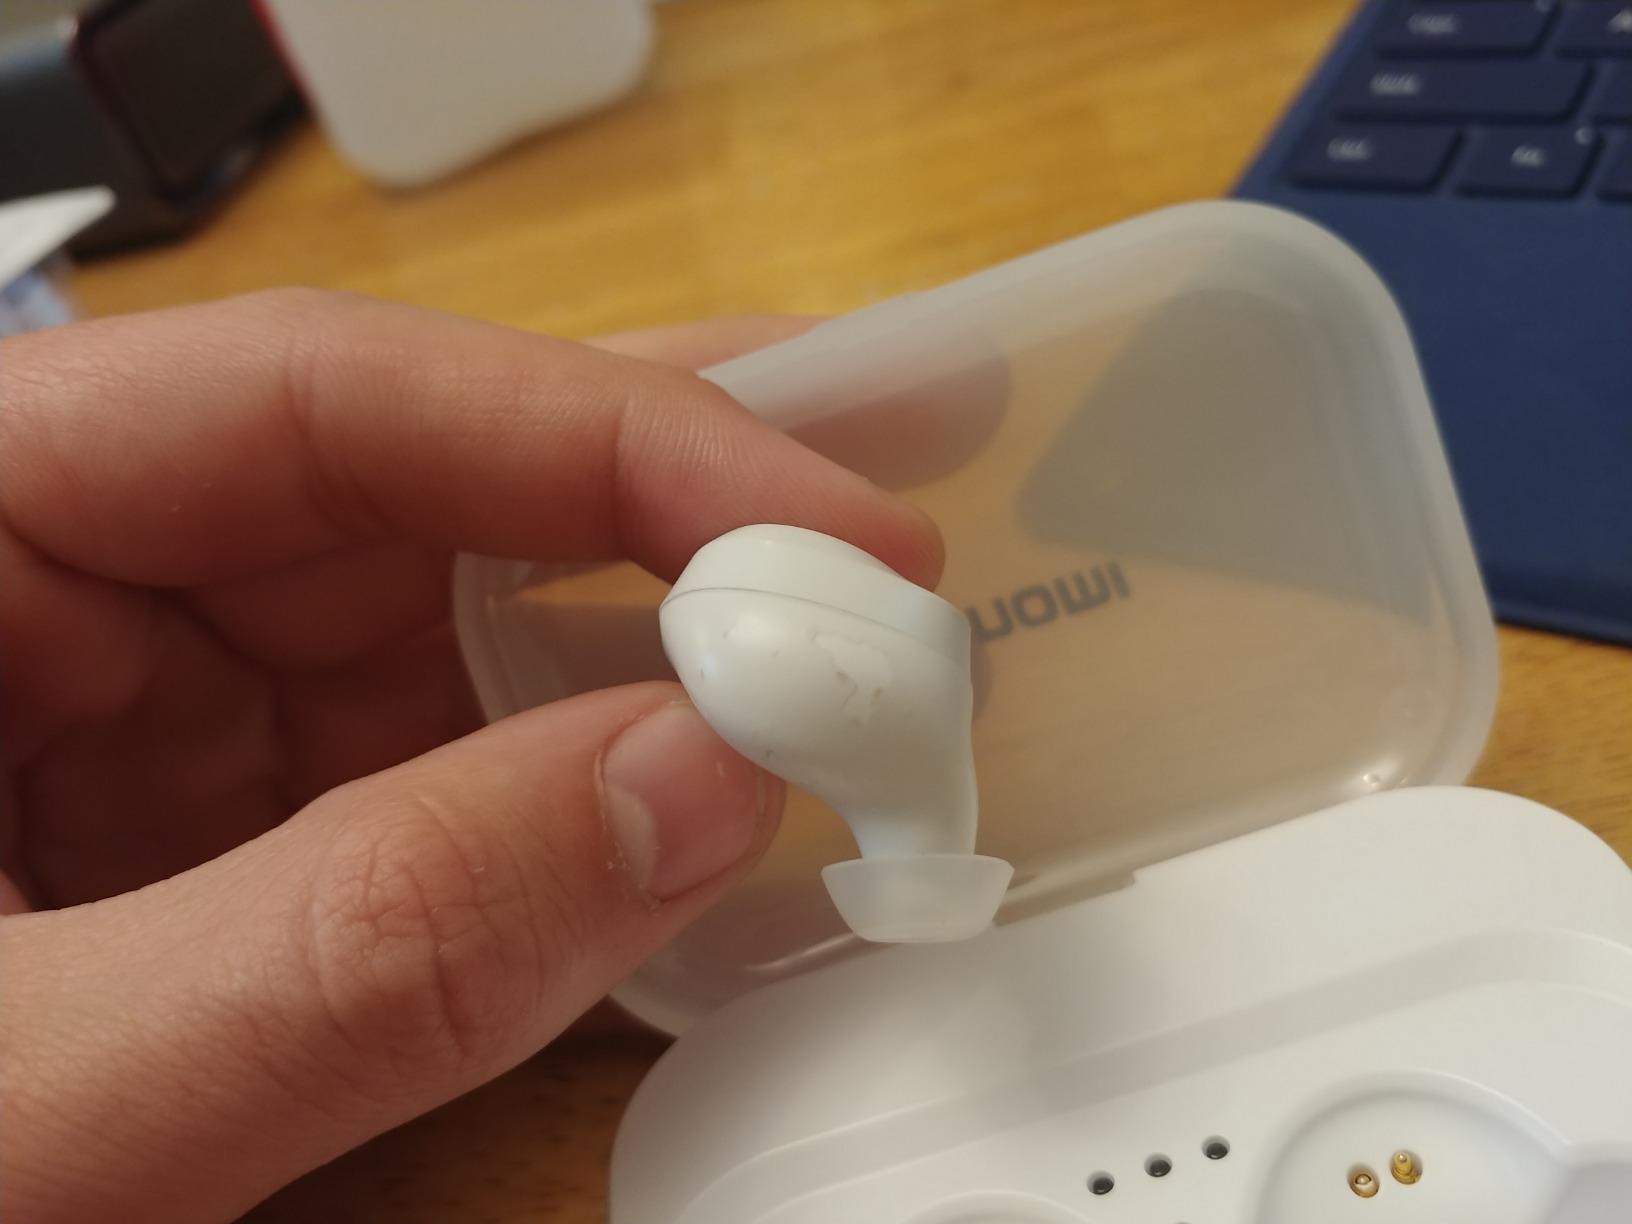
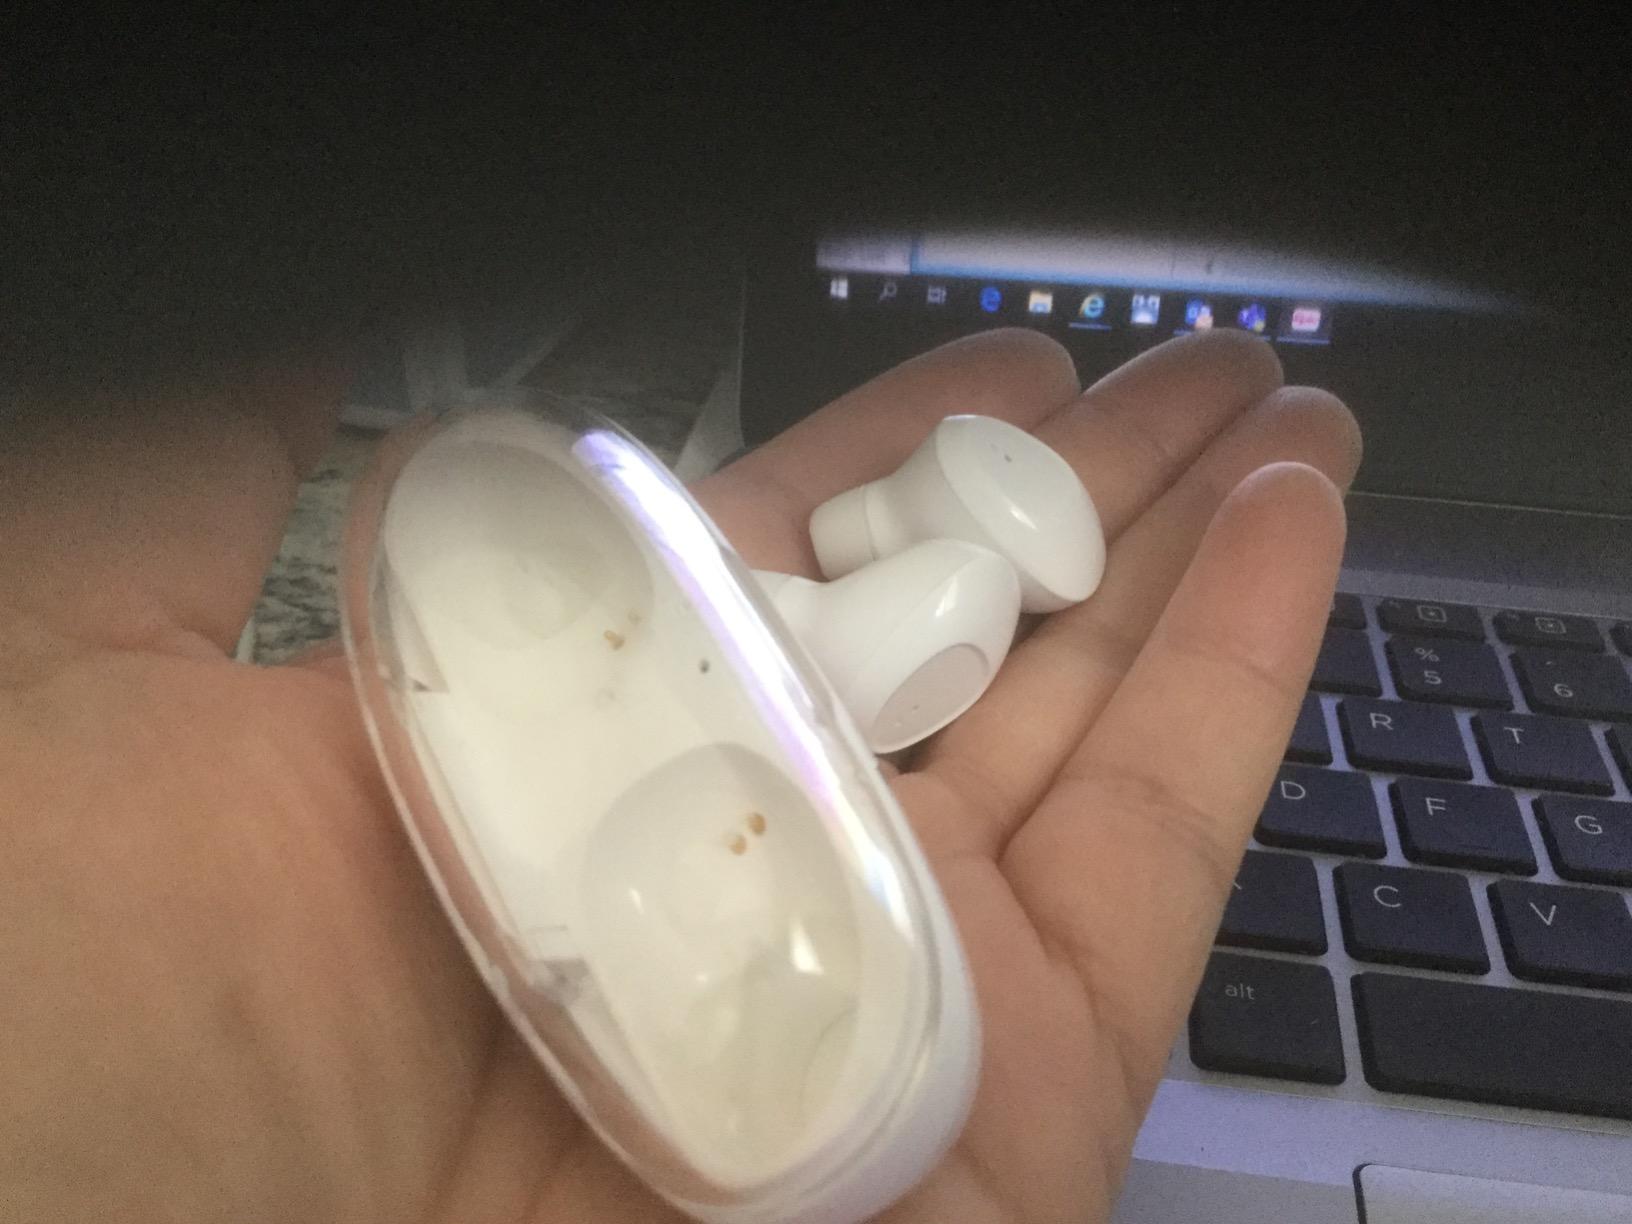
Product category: earbuds
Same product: no